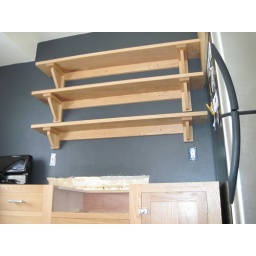
shelving above sink cabinet